The Skating Rink (opera)

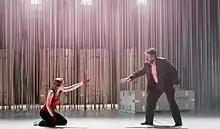
A scene from the 2018 world premiere performance of "The Skating Rink" by Garsington Opera

The Skating Rink is a British opera in three acts and an epilogue, with music by David Sawer and libretto by Rory Mullarkey. The opera, Sawer's fourth opera, is based on the novella "The Skating Rink" by Roberto Bolaño. Garsington Opera commissioned the opera and premiered it on 5 July 2018. In his score, Sawer incorporates Latin-American influences such as the charango in its instrumentation.